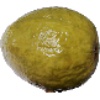
Label: Guava 1